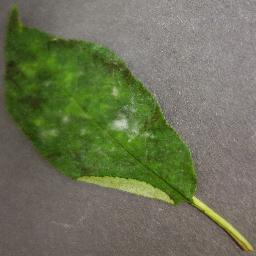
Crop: cherry
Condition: (including_sour)_powdery_mildew